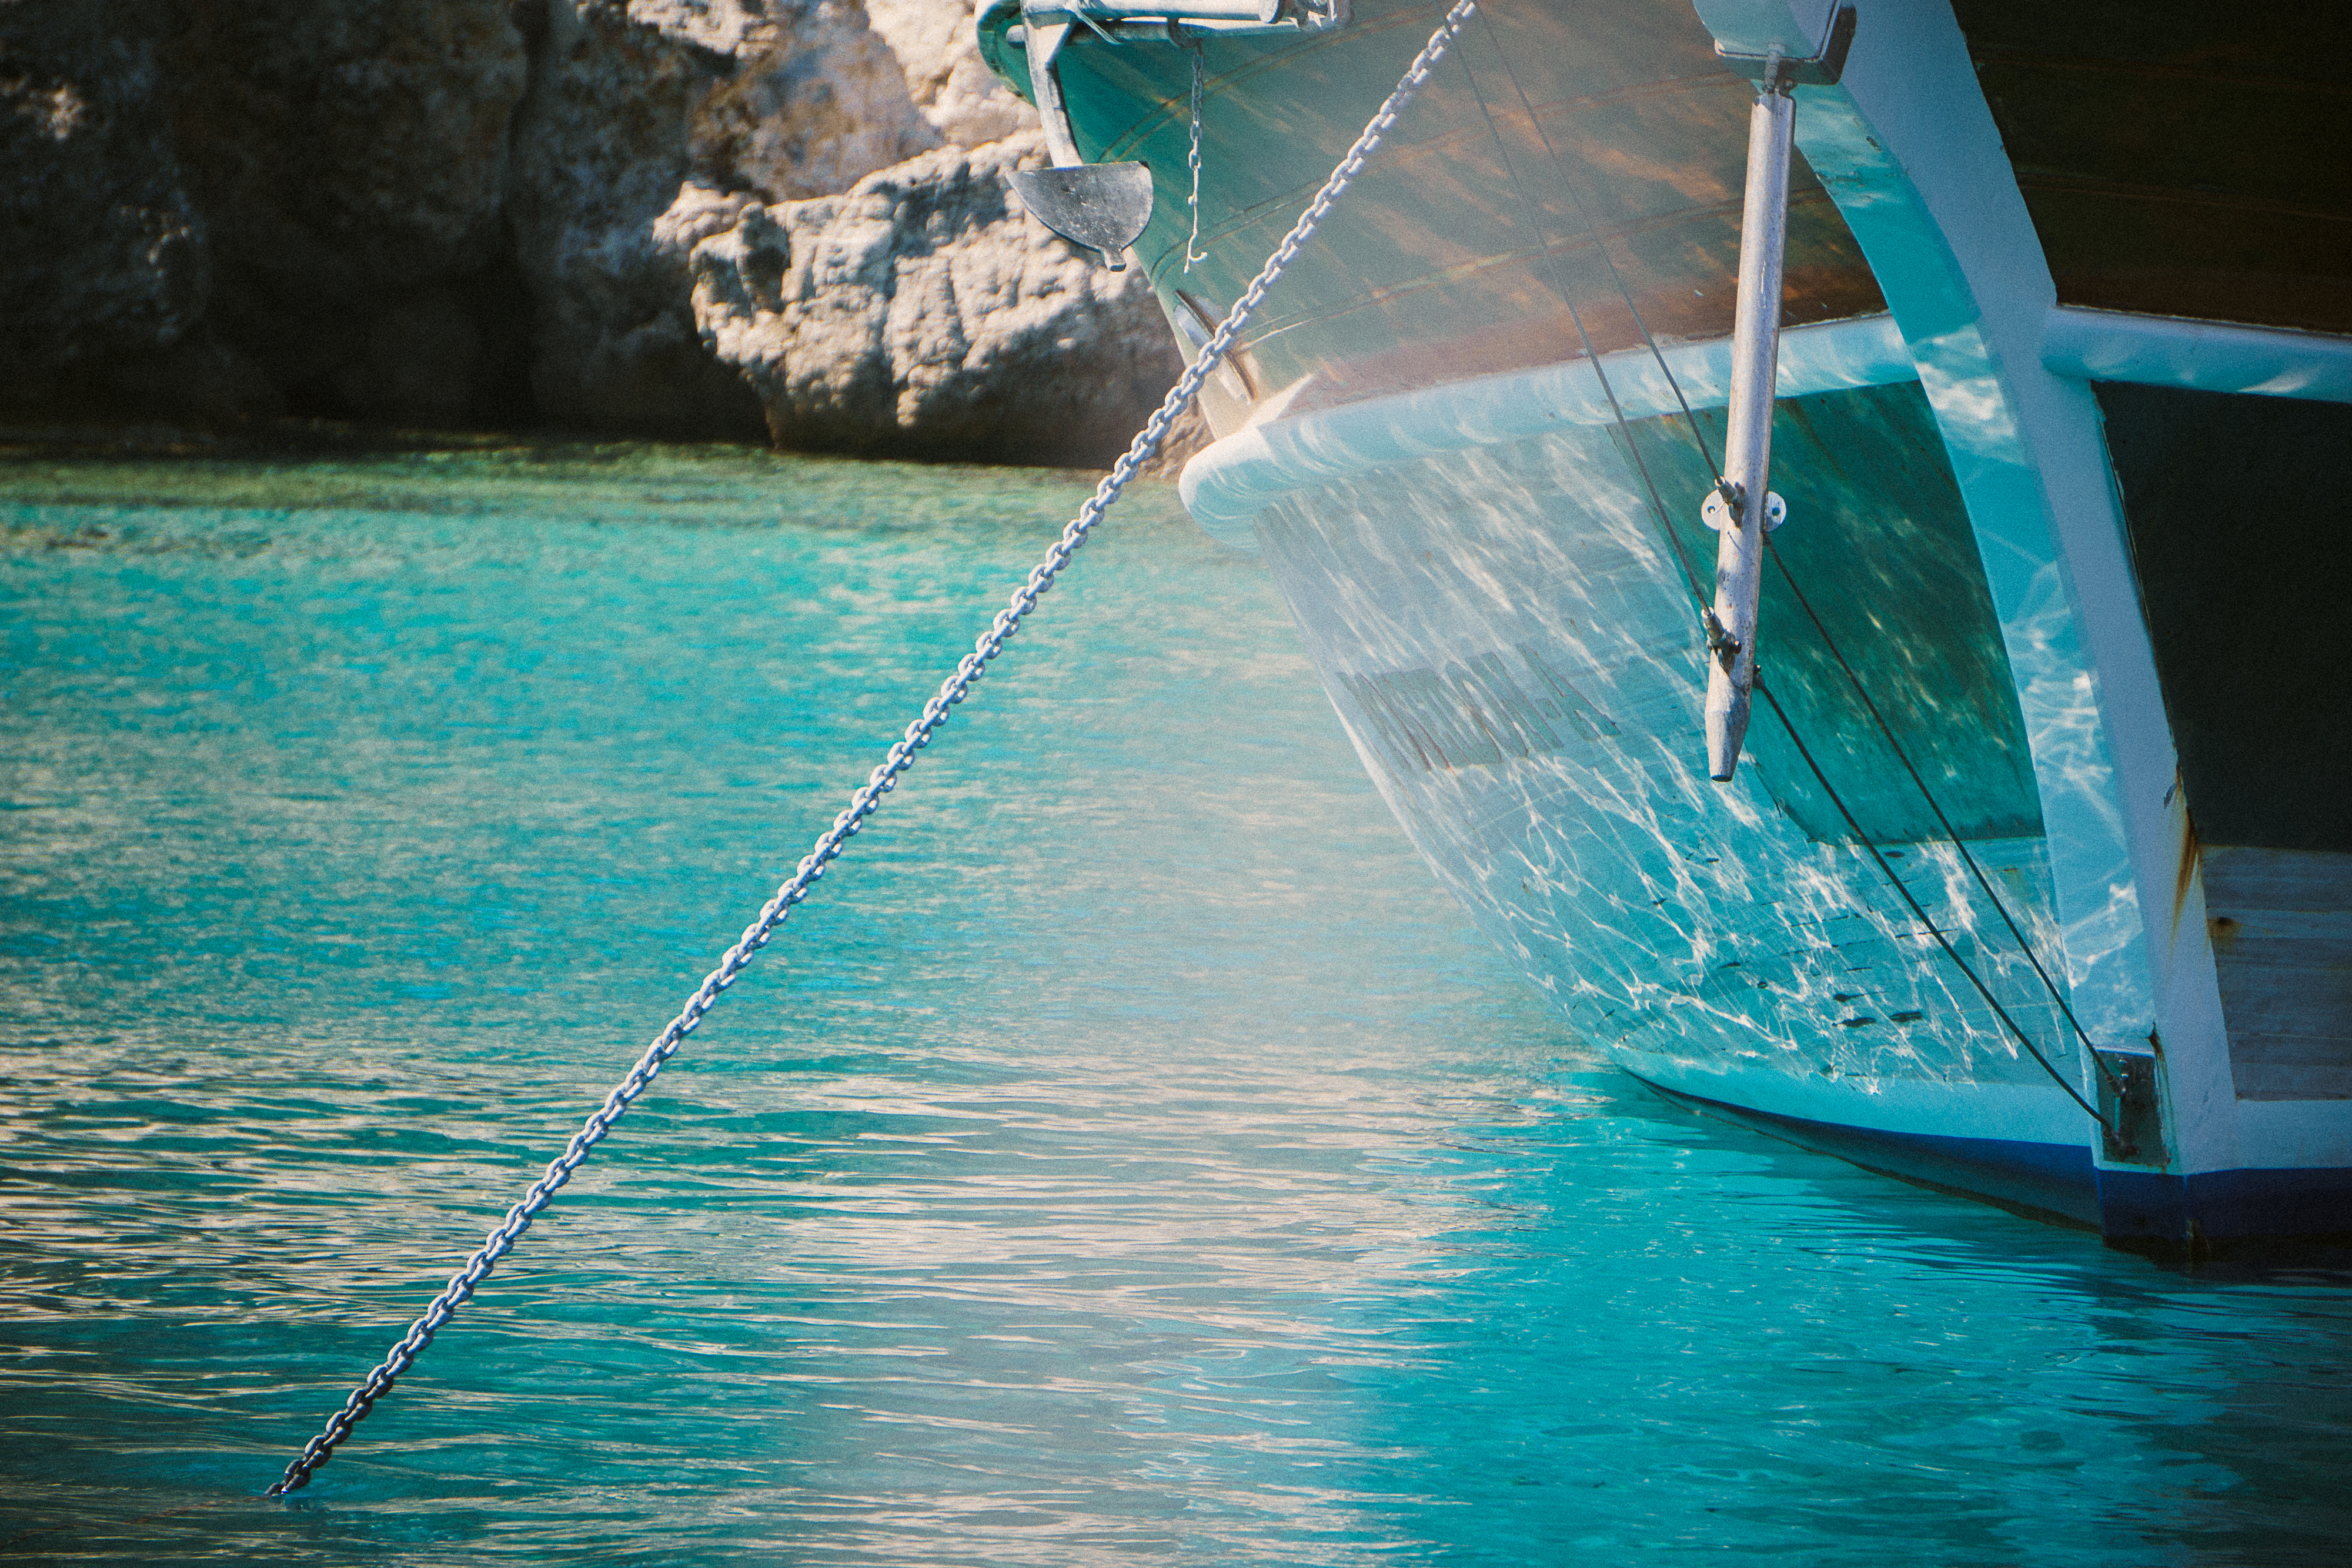
sea, water, boat, ship, travel, transportation, reflection, vessel, vehicle, sailing, blue, float, anchor, marine, anchored, waterline